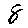
Label: 8